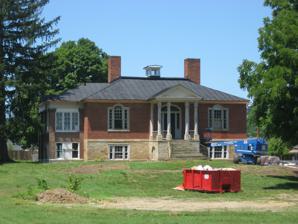
Building: Anthony and Susan Cardinal Walke House
Country: United States of America
Year built: 1812
Historic house in Ohio, United States United States historic place Anthony and Susan Cardinal Walke House U.S. National Register of Historic Places Front of the house Show map of Ohio Show map of the United States Location 381 Western Ave., Chillicothe , Ohio Coordinates 39°20′6″N 82°59′55″W / 39.33500°N 82.99861°W / 39.33500; -82.99861 Area 1.1 acres (0.45 ha) Built 1812 Architectural style Early Republic, Colonial Revival NRHP reference No. 07000065 Added to NRHP February 21, 2007 The Anthony and Susan Cardinal Walke House is a historic residence on the west side of Chillicothe , Ohio , United States .  Erected around 1812, it is a Colonial Revival house built in the style of the early post-independence period of the United States . Its builders, like many other early residents of Chillicothe, were natives of Virginia who brought much of their cultural heritage with them to the Old Northwest . The approximate construction date for the Walke House is known from local land records, which show that the value of the property rose from $5 to $223 per acre shortly after 1812.  It appears that the building was constructed under Thomas James, who owned this piece of land from 1812 to 1819; however, it seems that he never finished construction, for land records suggest that it was completed under the ownership of Cadwallader Wallace, who owned it from 1819 to 1820.  Wallace sold this land to Anthony Walke, the namesake of the house; among the members of the Walke family was Anthony's second son, Henry , who became both a prominent artist and an admiral in the United States Navy . Various elements of the Federal and Classical Revival architectural styles are present at the Walke House, including the prominent front portico with its four columns. A single- story building set on an above-ground basement , which in turn rests on a foundation of sandstone , the house features such elements as a fanlight , multiple Palladian windows , and a hip roof . Despite some modifications made during the early twentieth century, the house remains largely as it was when it was built; the interior woodwork has been preserved, as have all exterior elements except for the roof. Today, the house is surrounded by its original lawn; although the city has grown to surround the property, the house's immediate vicinity is essentially unchanged and thus presents a significant contrast to the surrounding neighborhood. In 2007, the Walke House was listed on the National Register of Historic Places , due to its prominent place in the architecture of Chillicothe. References